Shui Tin Tsuen

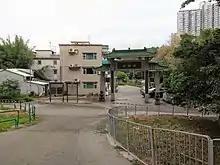
Shui Tin Tsuen in 2020

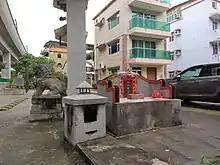
Shui Tin Tsuen in 2020

Shui Tin Tsuen is a village in Wang Chau, Yuen Long District, Hong Kong.